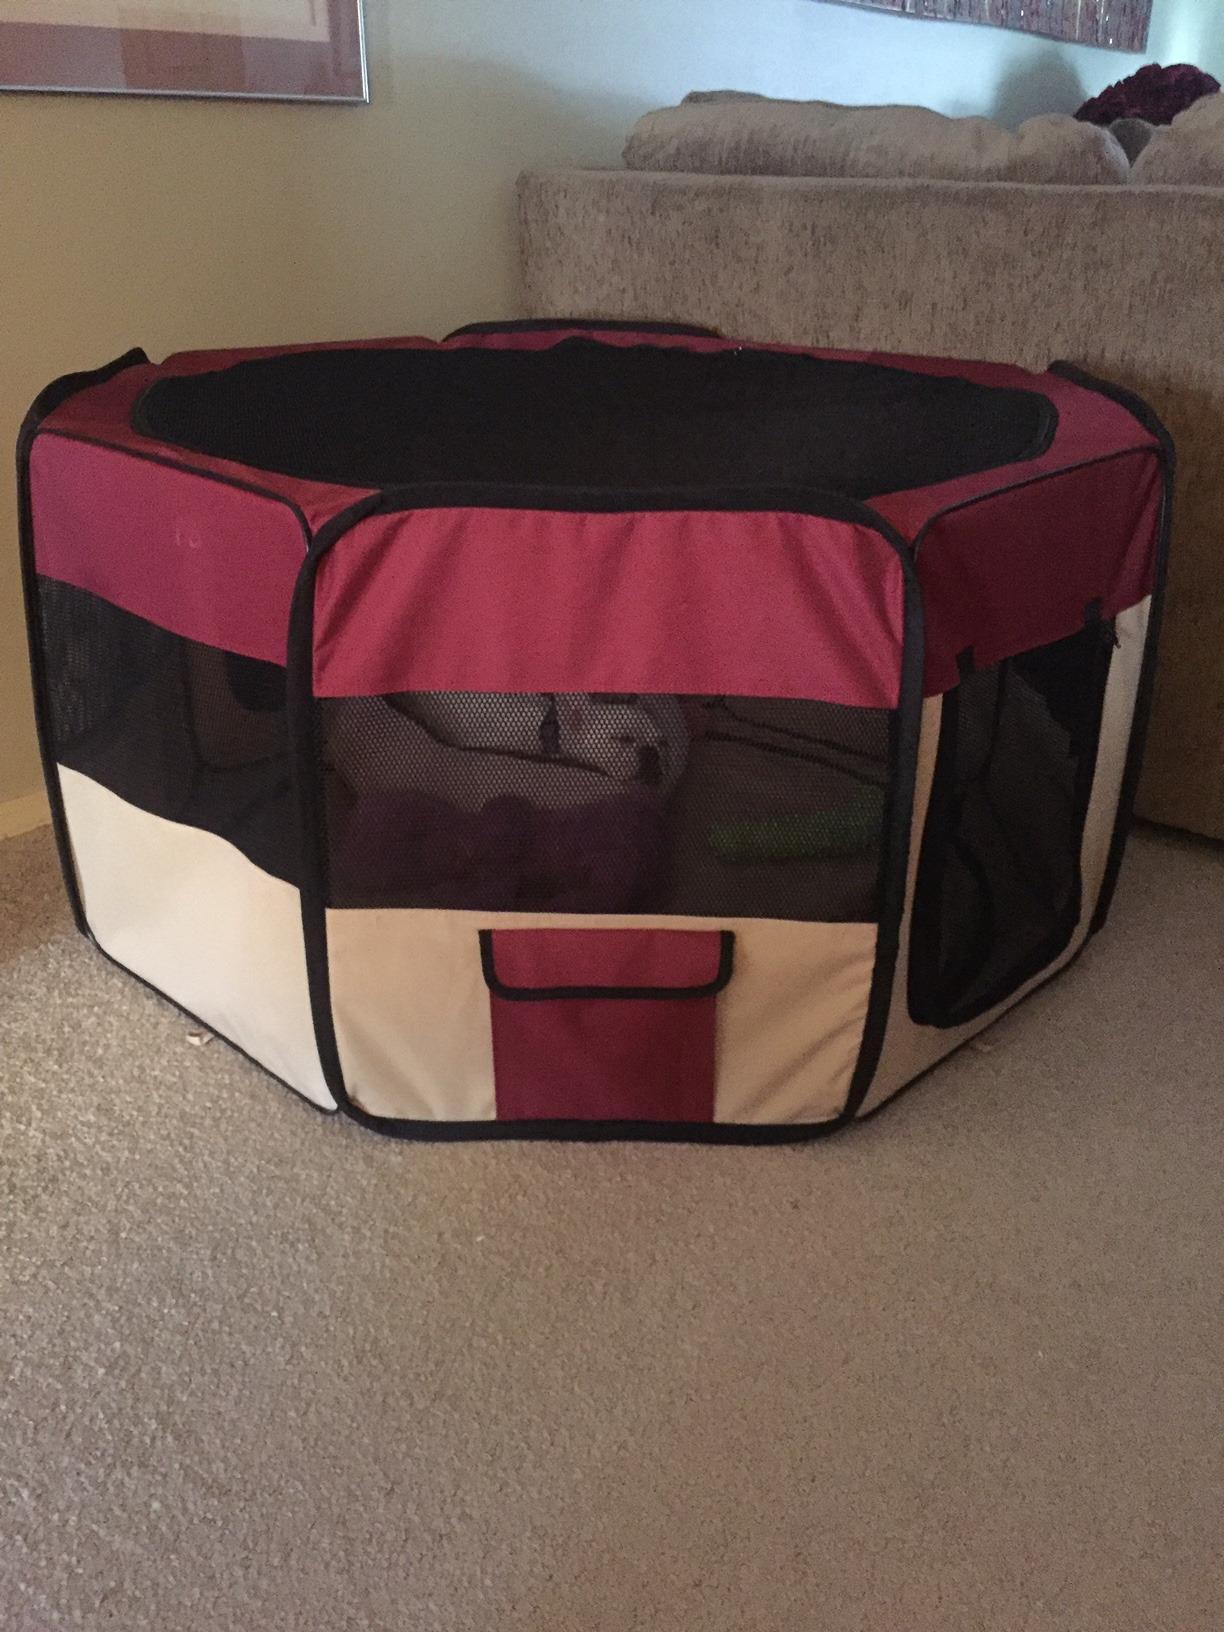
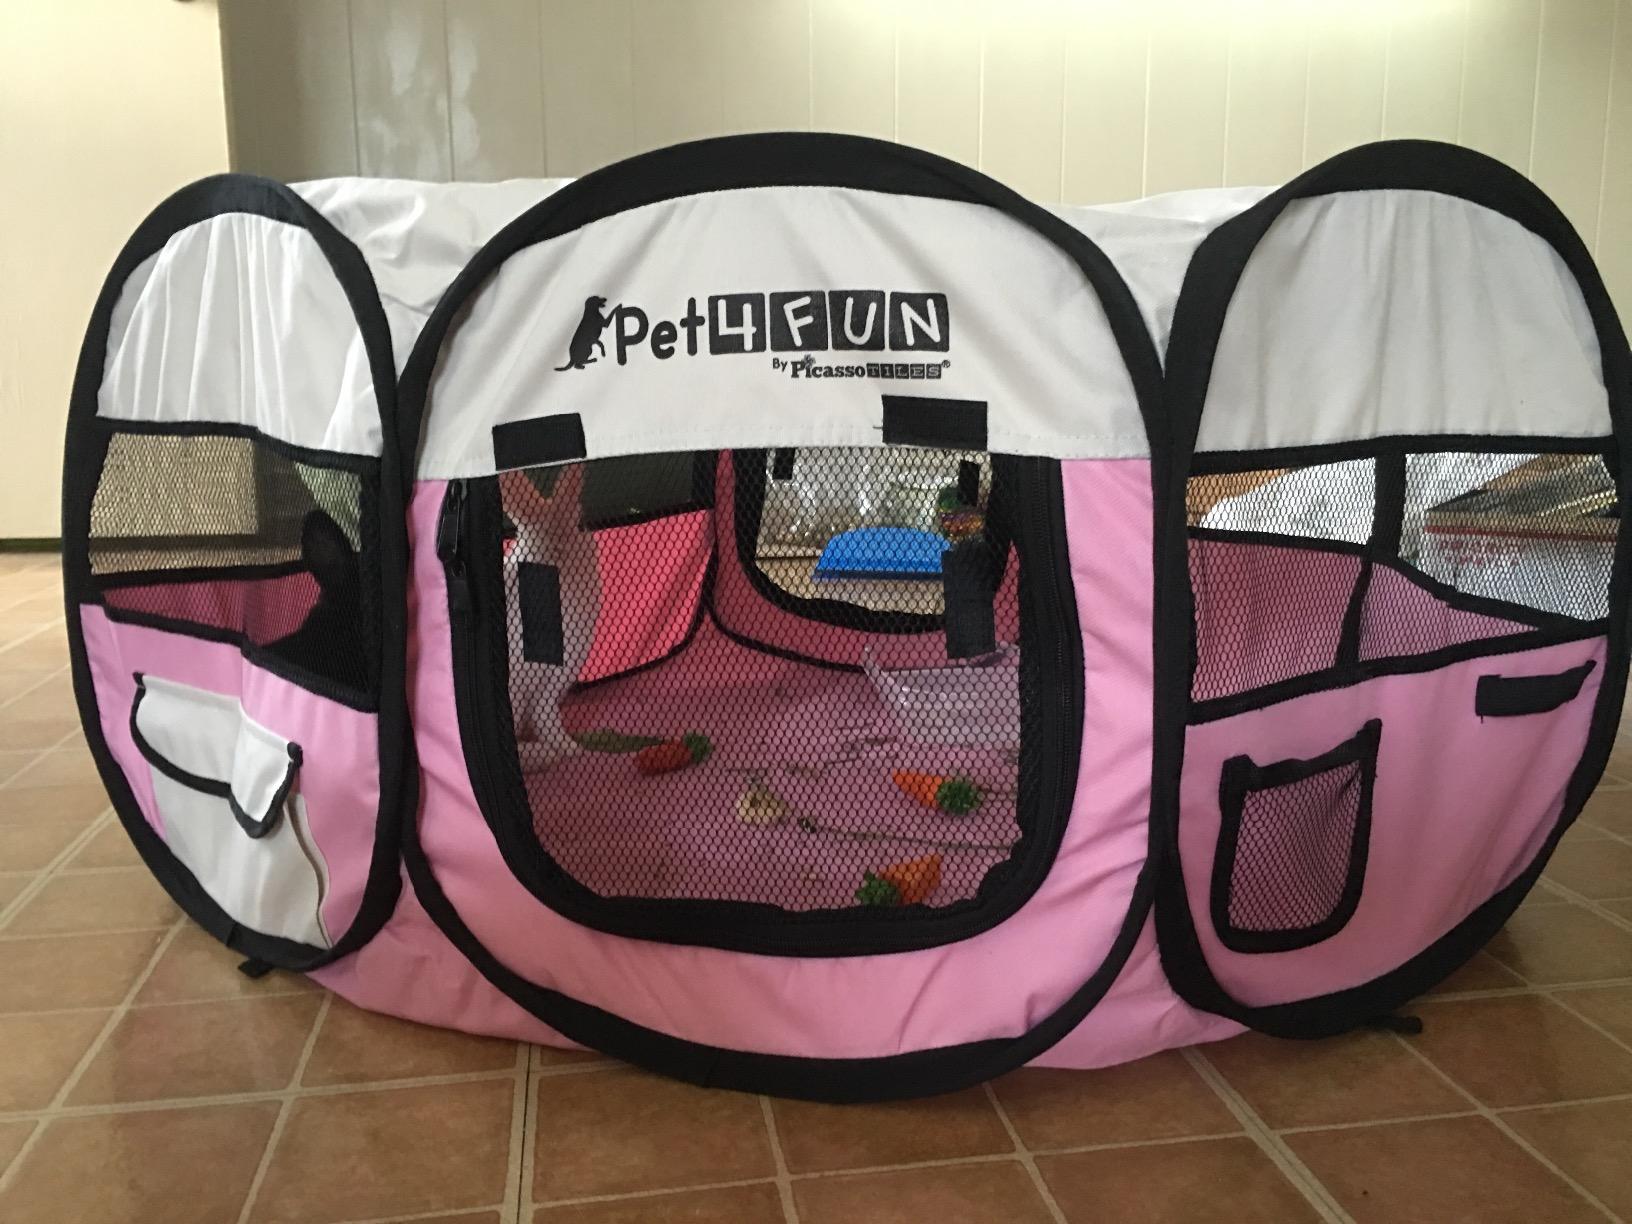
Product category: items_kennel
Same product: no